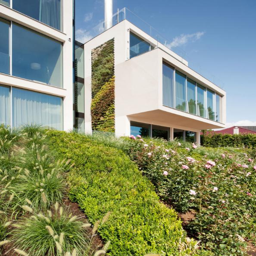
the client wanted a green wall on the side of the house